Manhattan

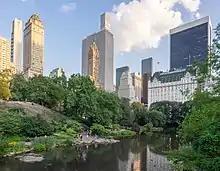
Central Park

As of the 2020 census, Manhattan's population had increased by 6.8% over the decade to 1,694,251, representing 19.2% of New York City's population of 8,804,190 and 8.4% of New York State's population of 20,201,249. The population density of New York County was in 2022, the highest population density of any county in the United States and higher than the density of any individual U.S. city. At the 2010 census, there were 1,585,873 people living in Manhattan, an increase of 3.2% from the 1,537,195 counted in the 2000 census.